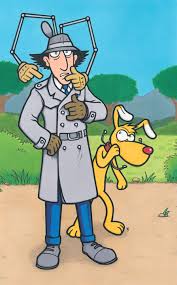
Portrait style: Cartoon Portrait